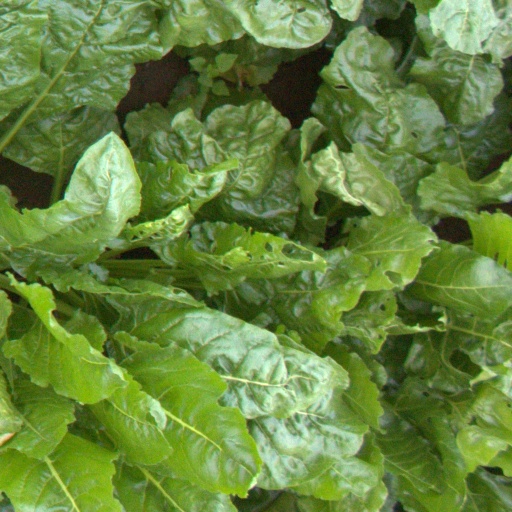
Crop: sugar beet